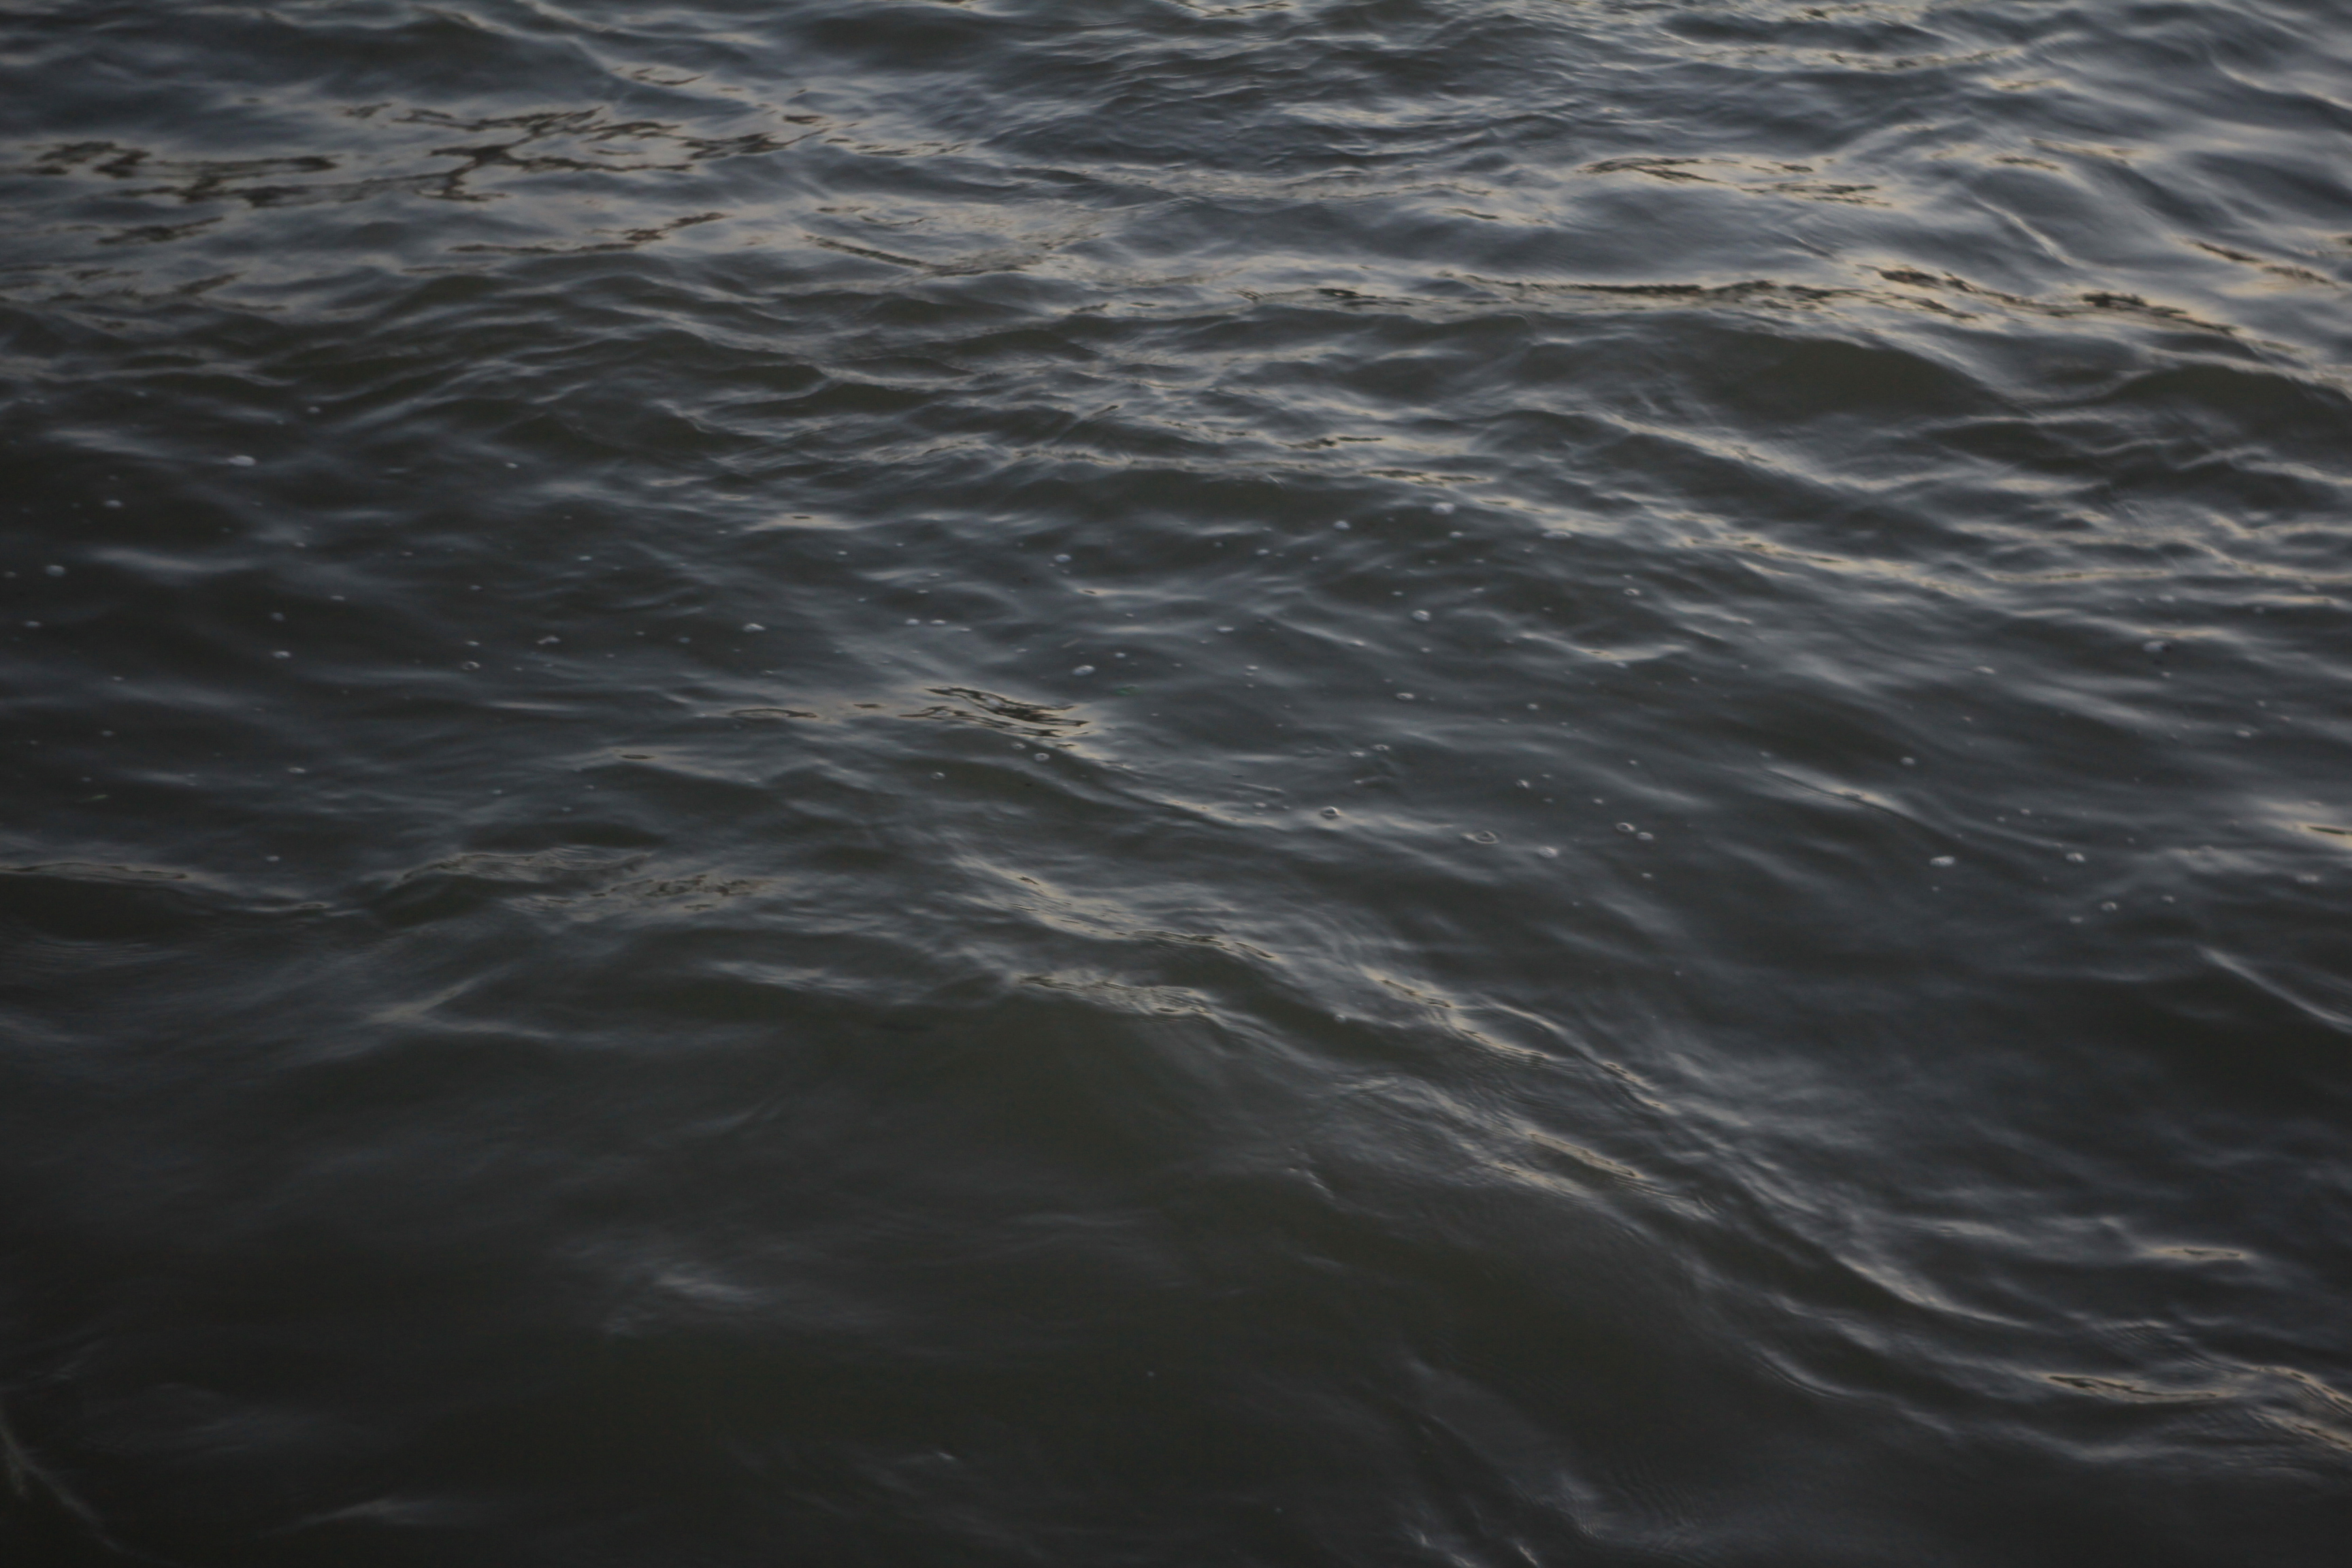
sea, coast, water, ocean, liquid, wave, ripple, close up, wind wave